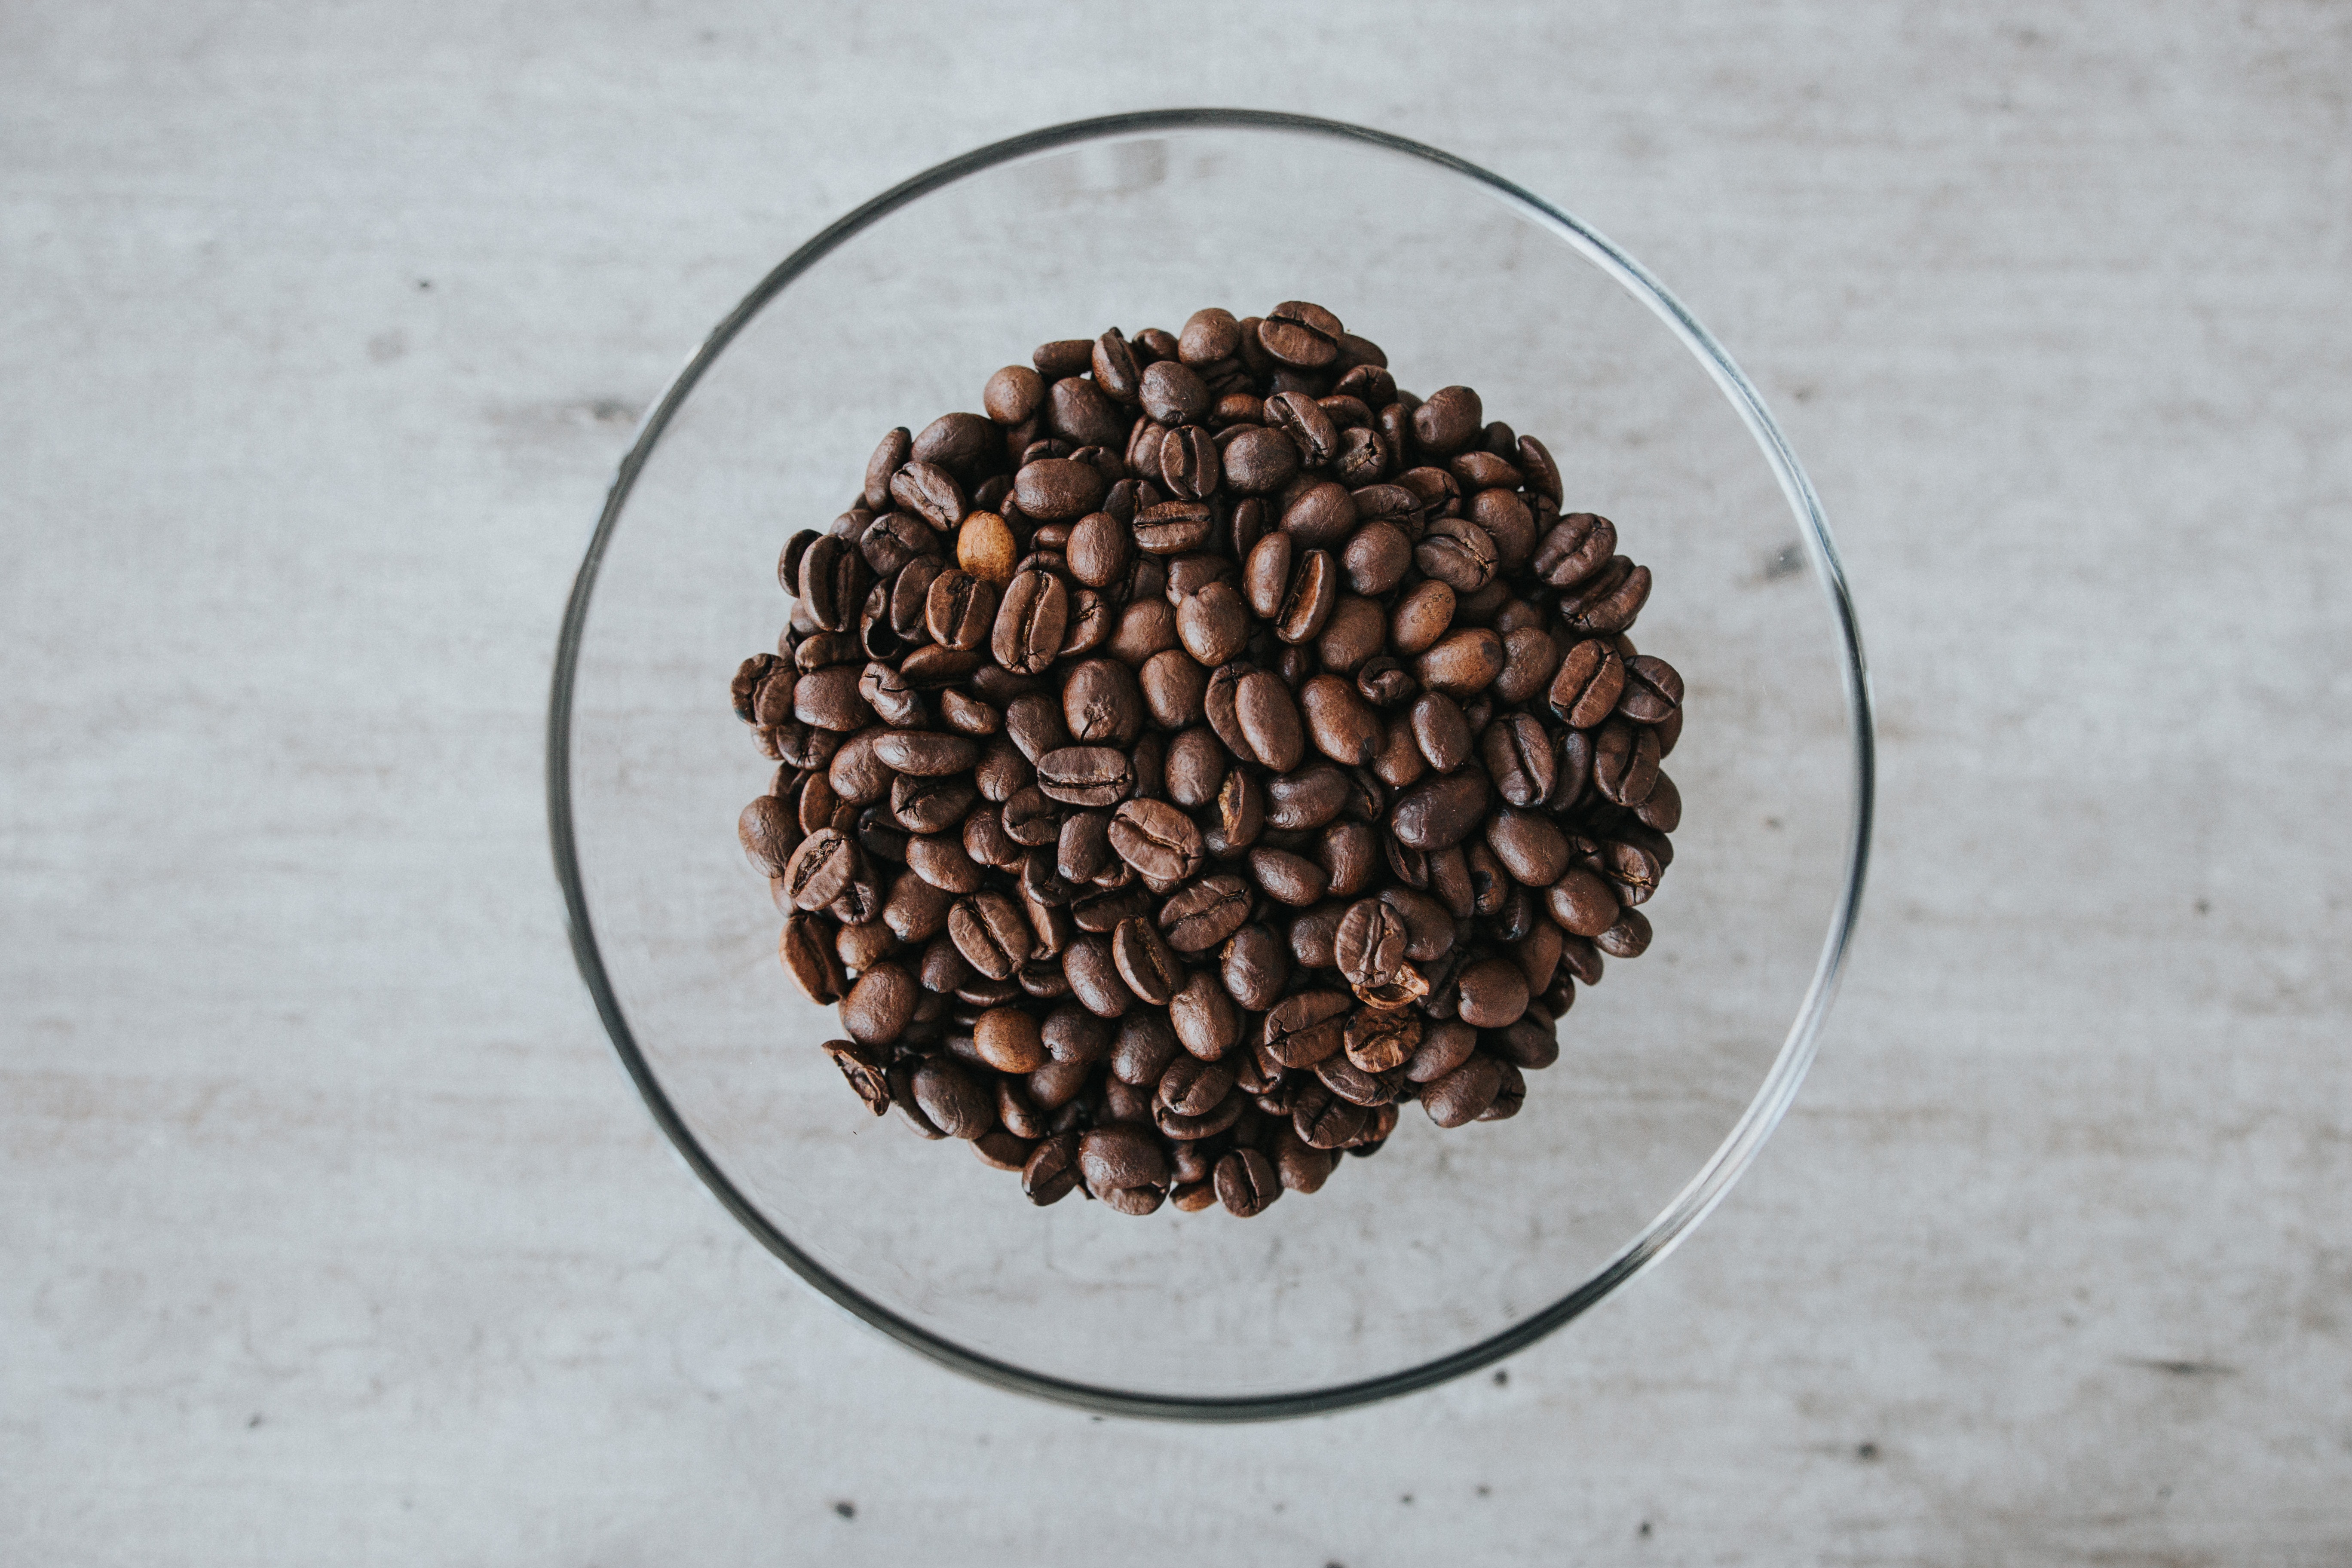
brown, food, plant, metal